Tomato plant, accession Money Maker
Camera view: tilt-top (135 deg); turntable rotation: 330 degrees
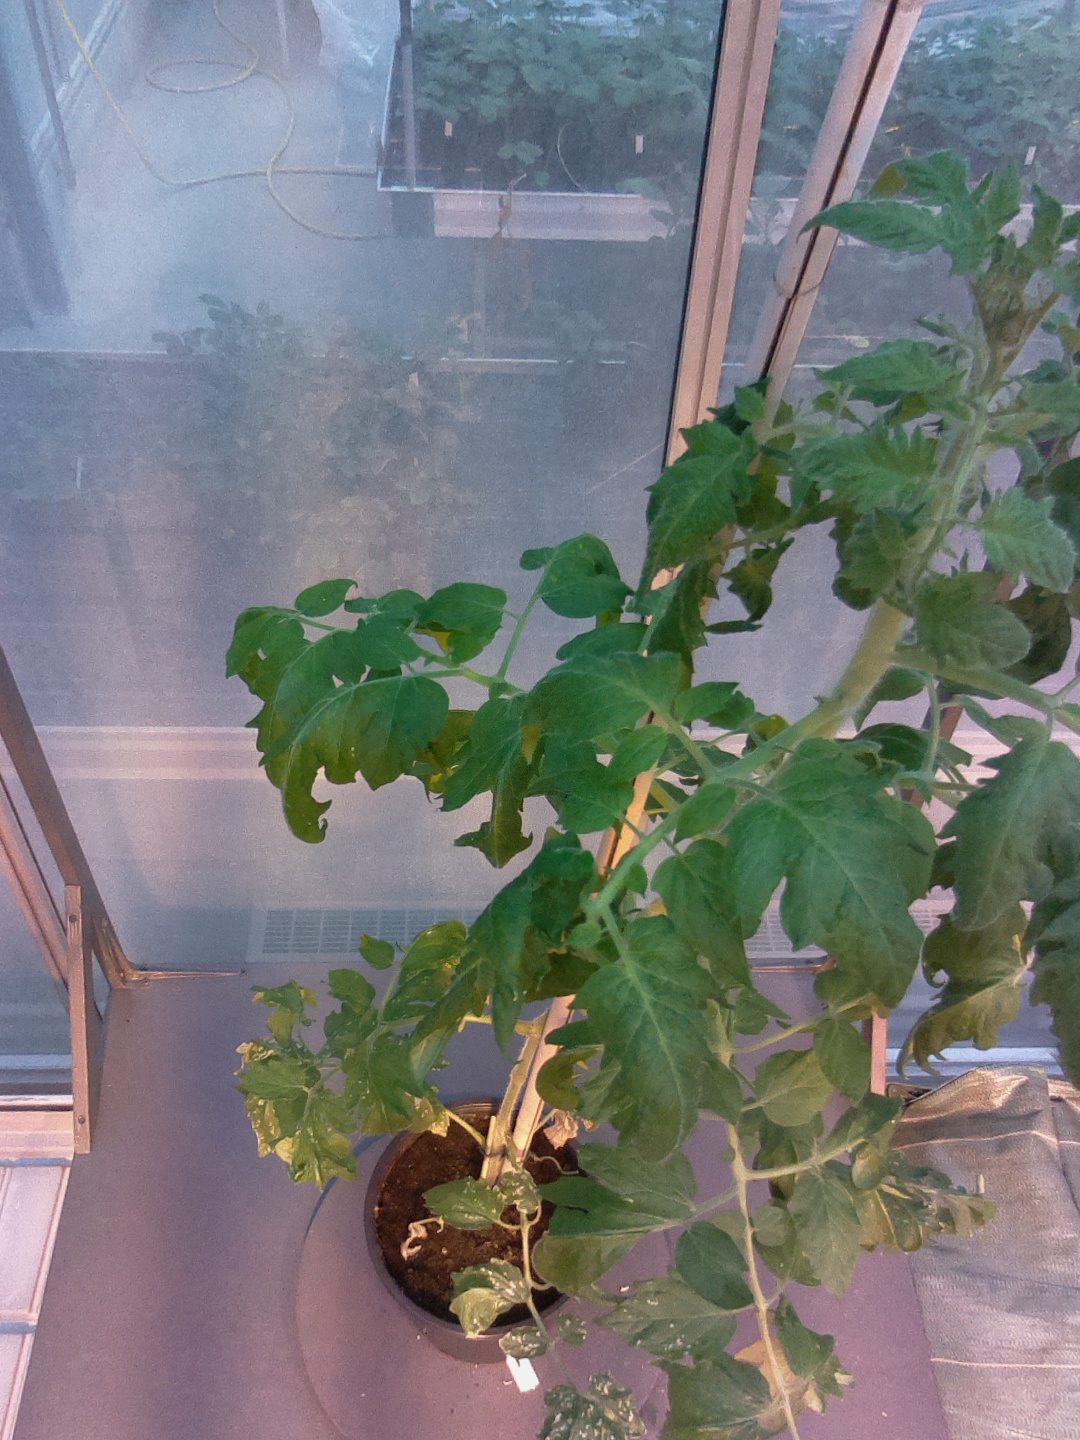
BBCH growth stage 67: Full flowering, 70%-80% of flowers open, more petals falling